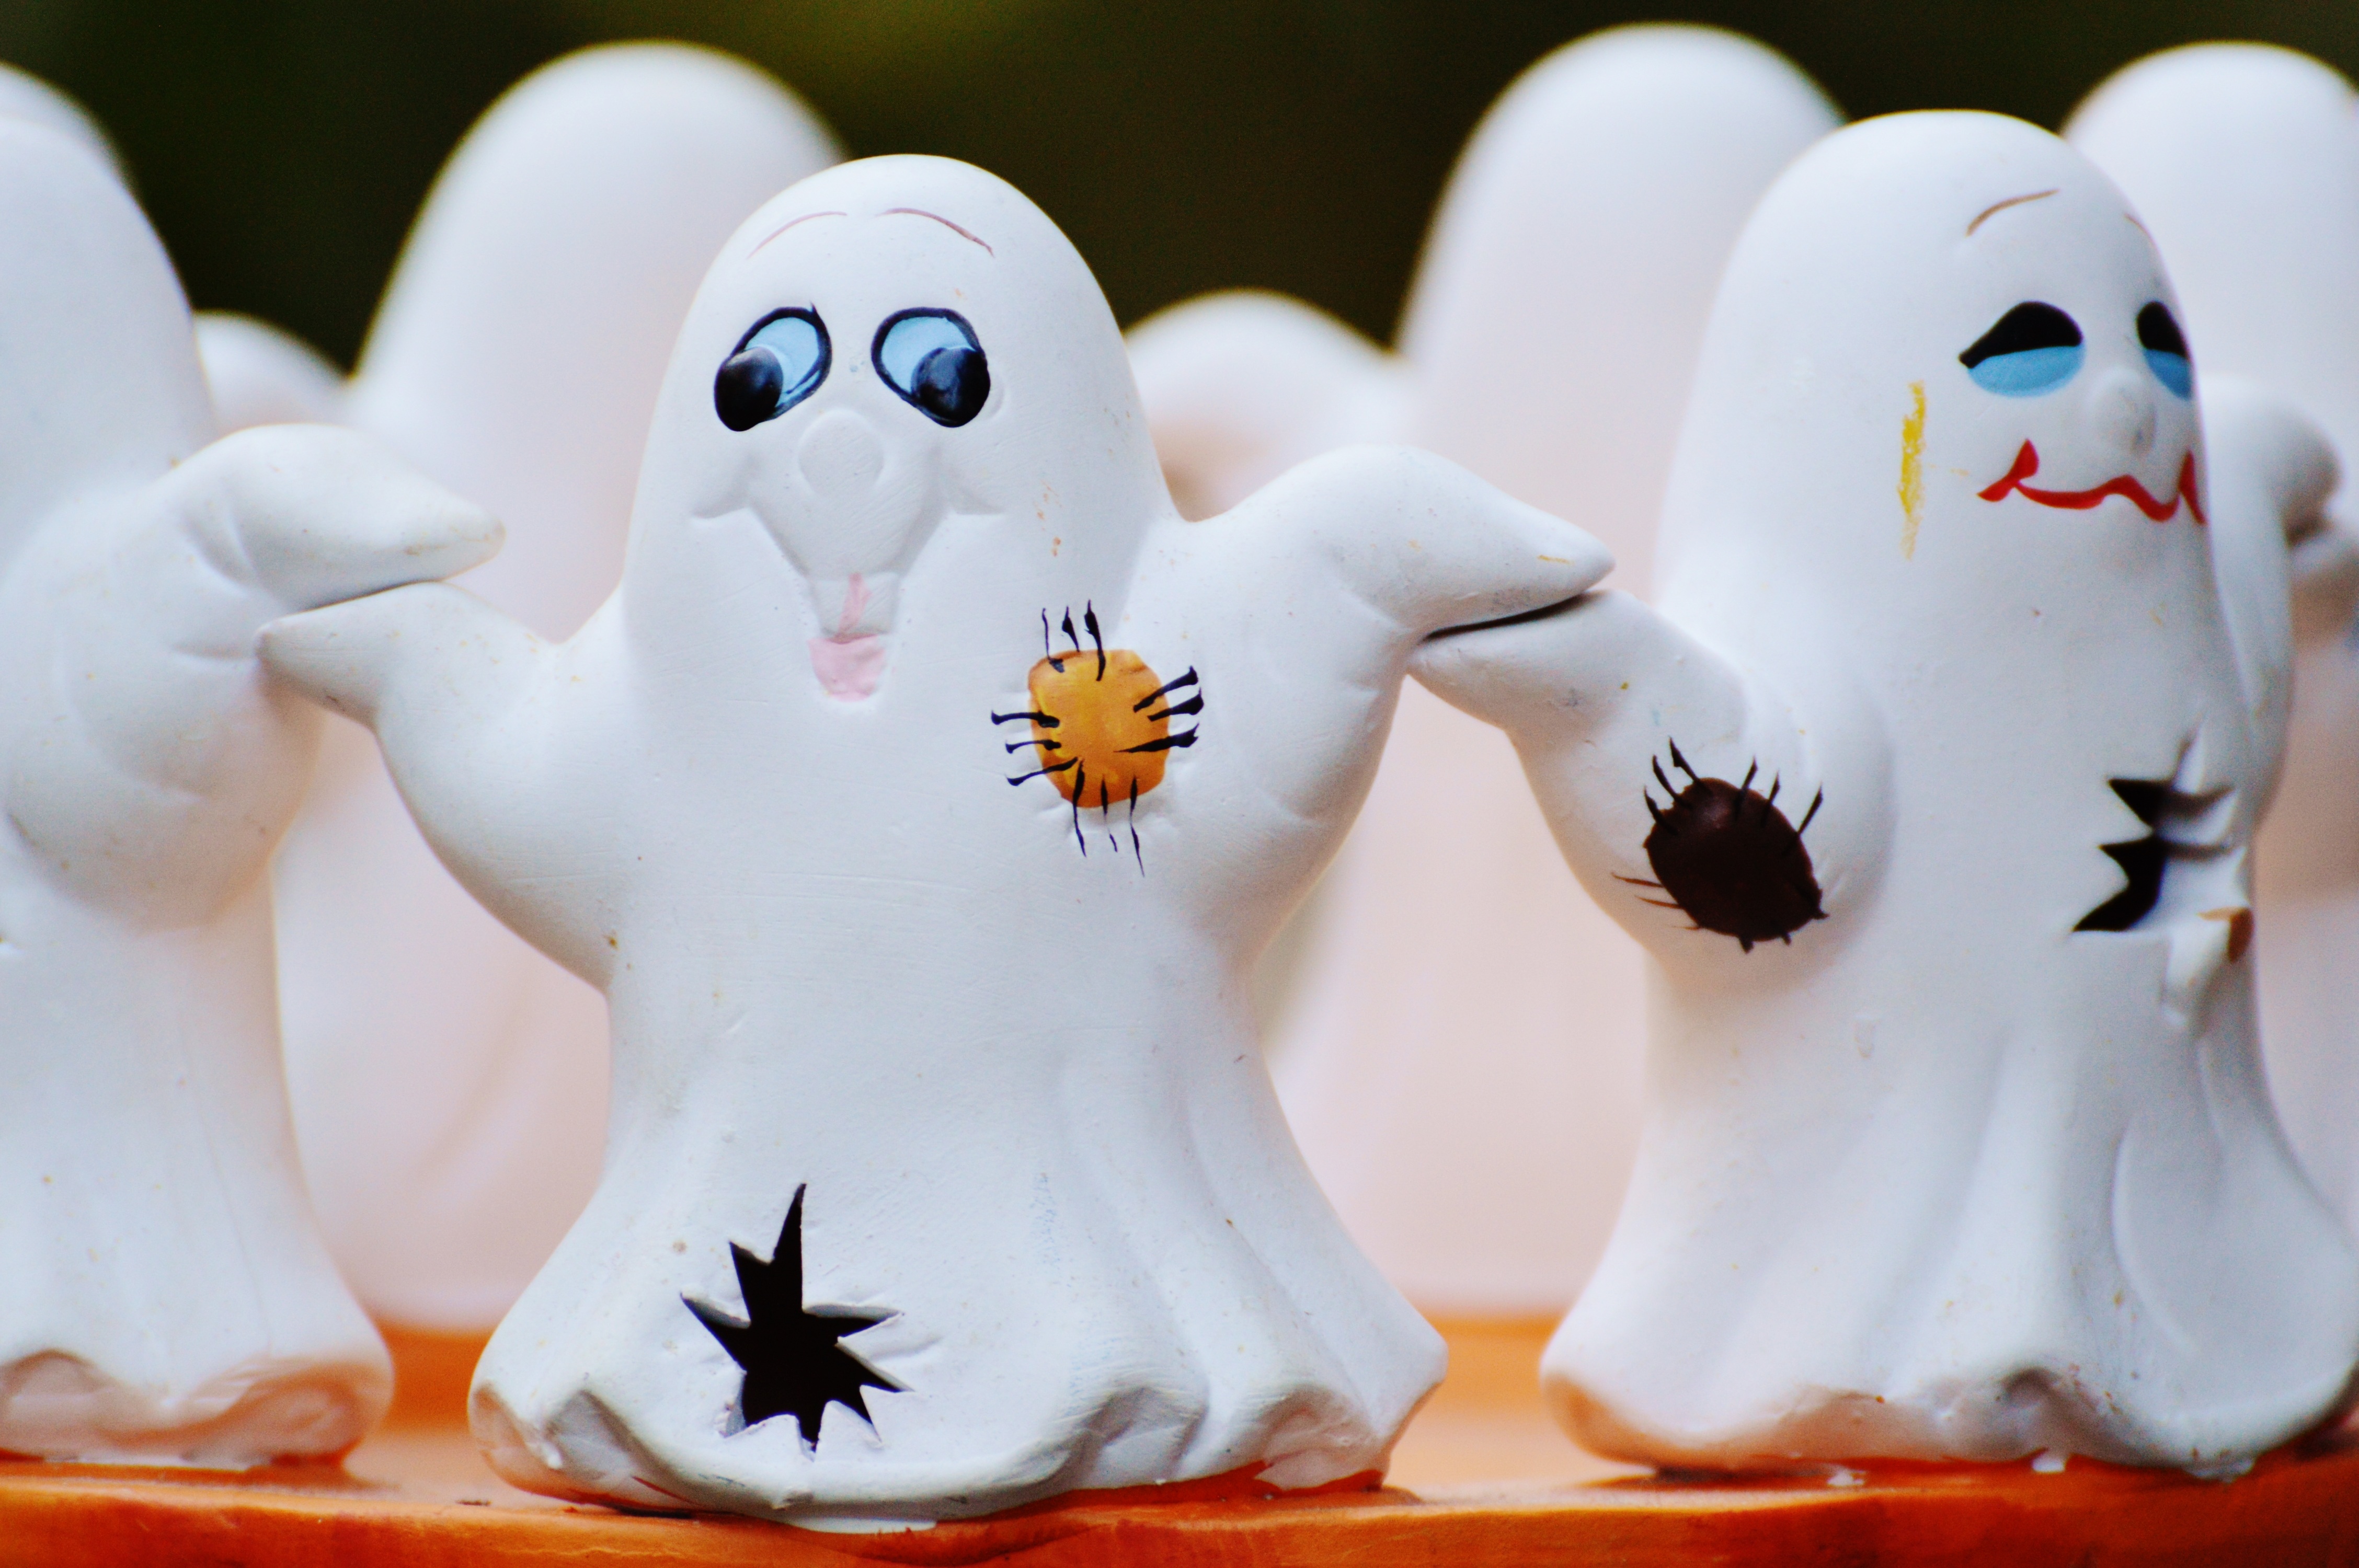
group, white, flower, cute, autumn, pumpkin, halloween, dessert, toy, art, figure, figurine, snowman, ghost, ghosts, spirit, october, mood, sweetness, haunt, happy halloween, foraging haunting, stuffed toy